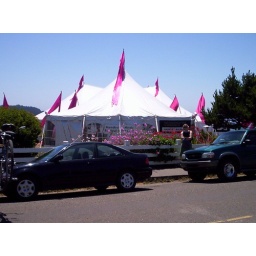
Me standing in front of the food/box office tent